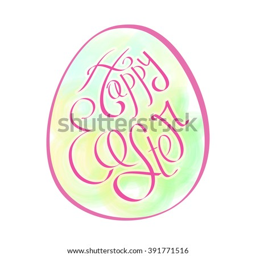
symbol in the form of painted eggs with the words .